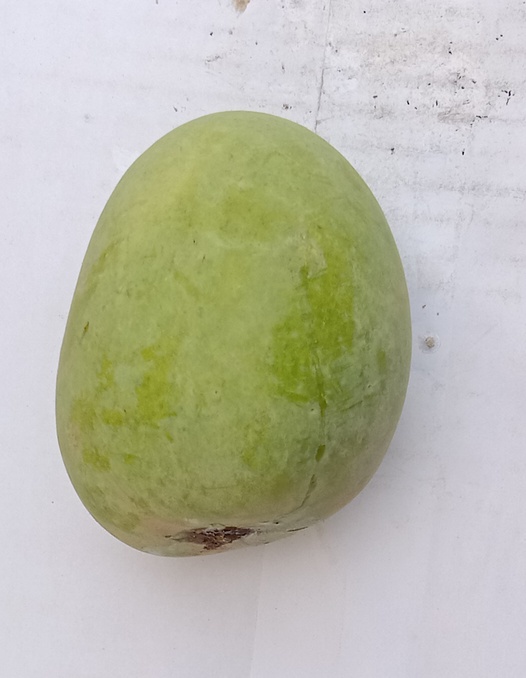
Mango variety: Anwar Ratool